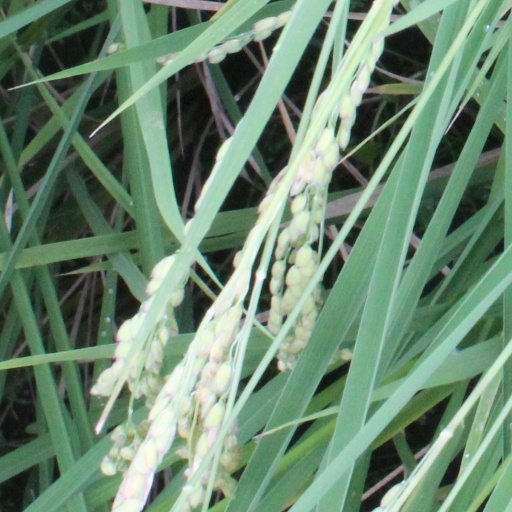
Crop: rice